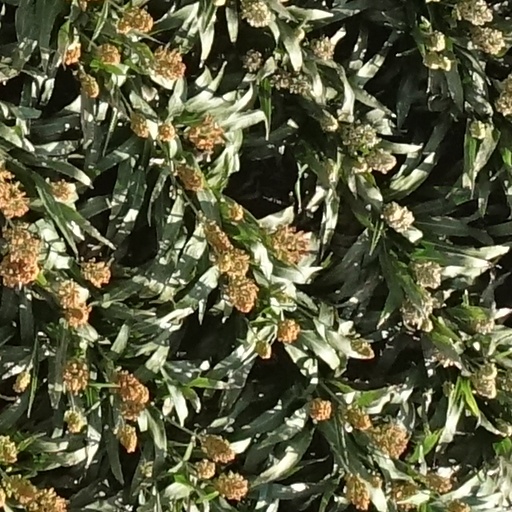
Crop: sorghum